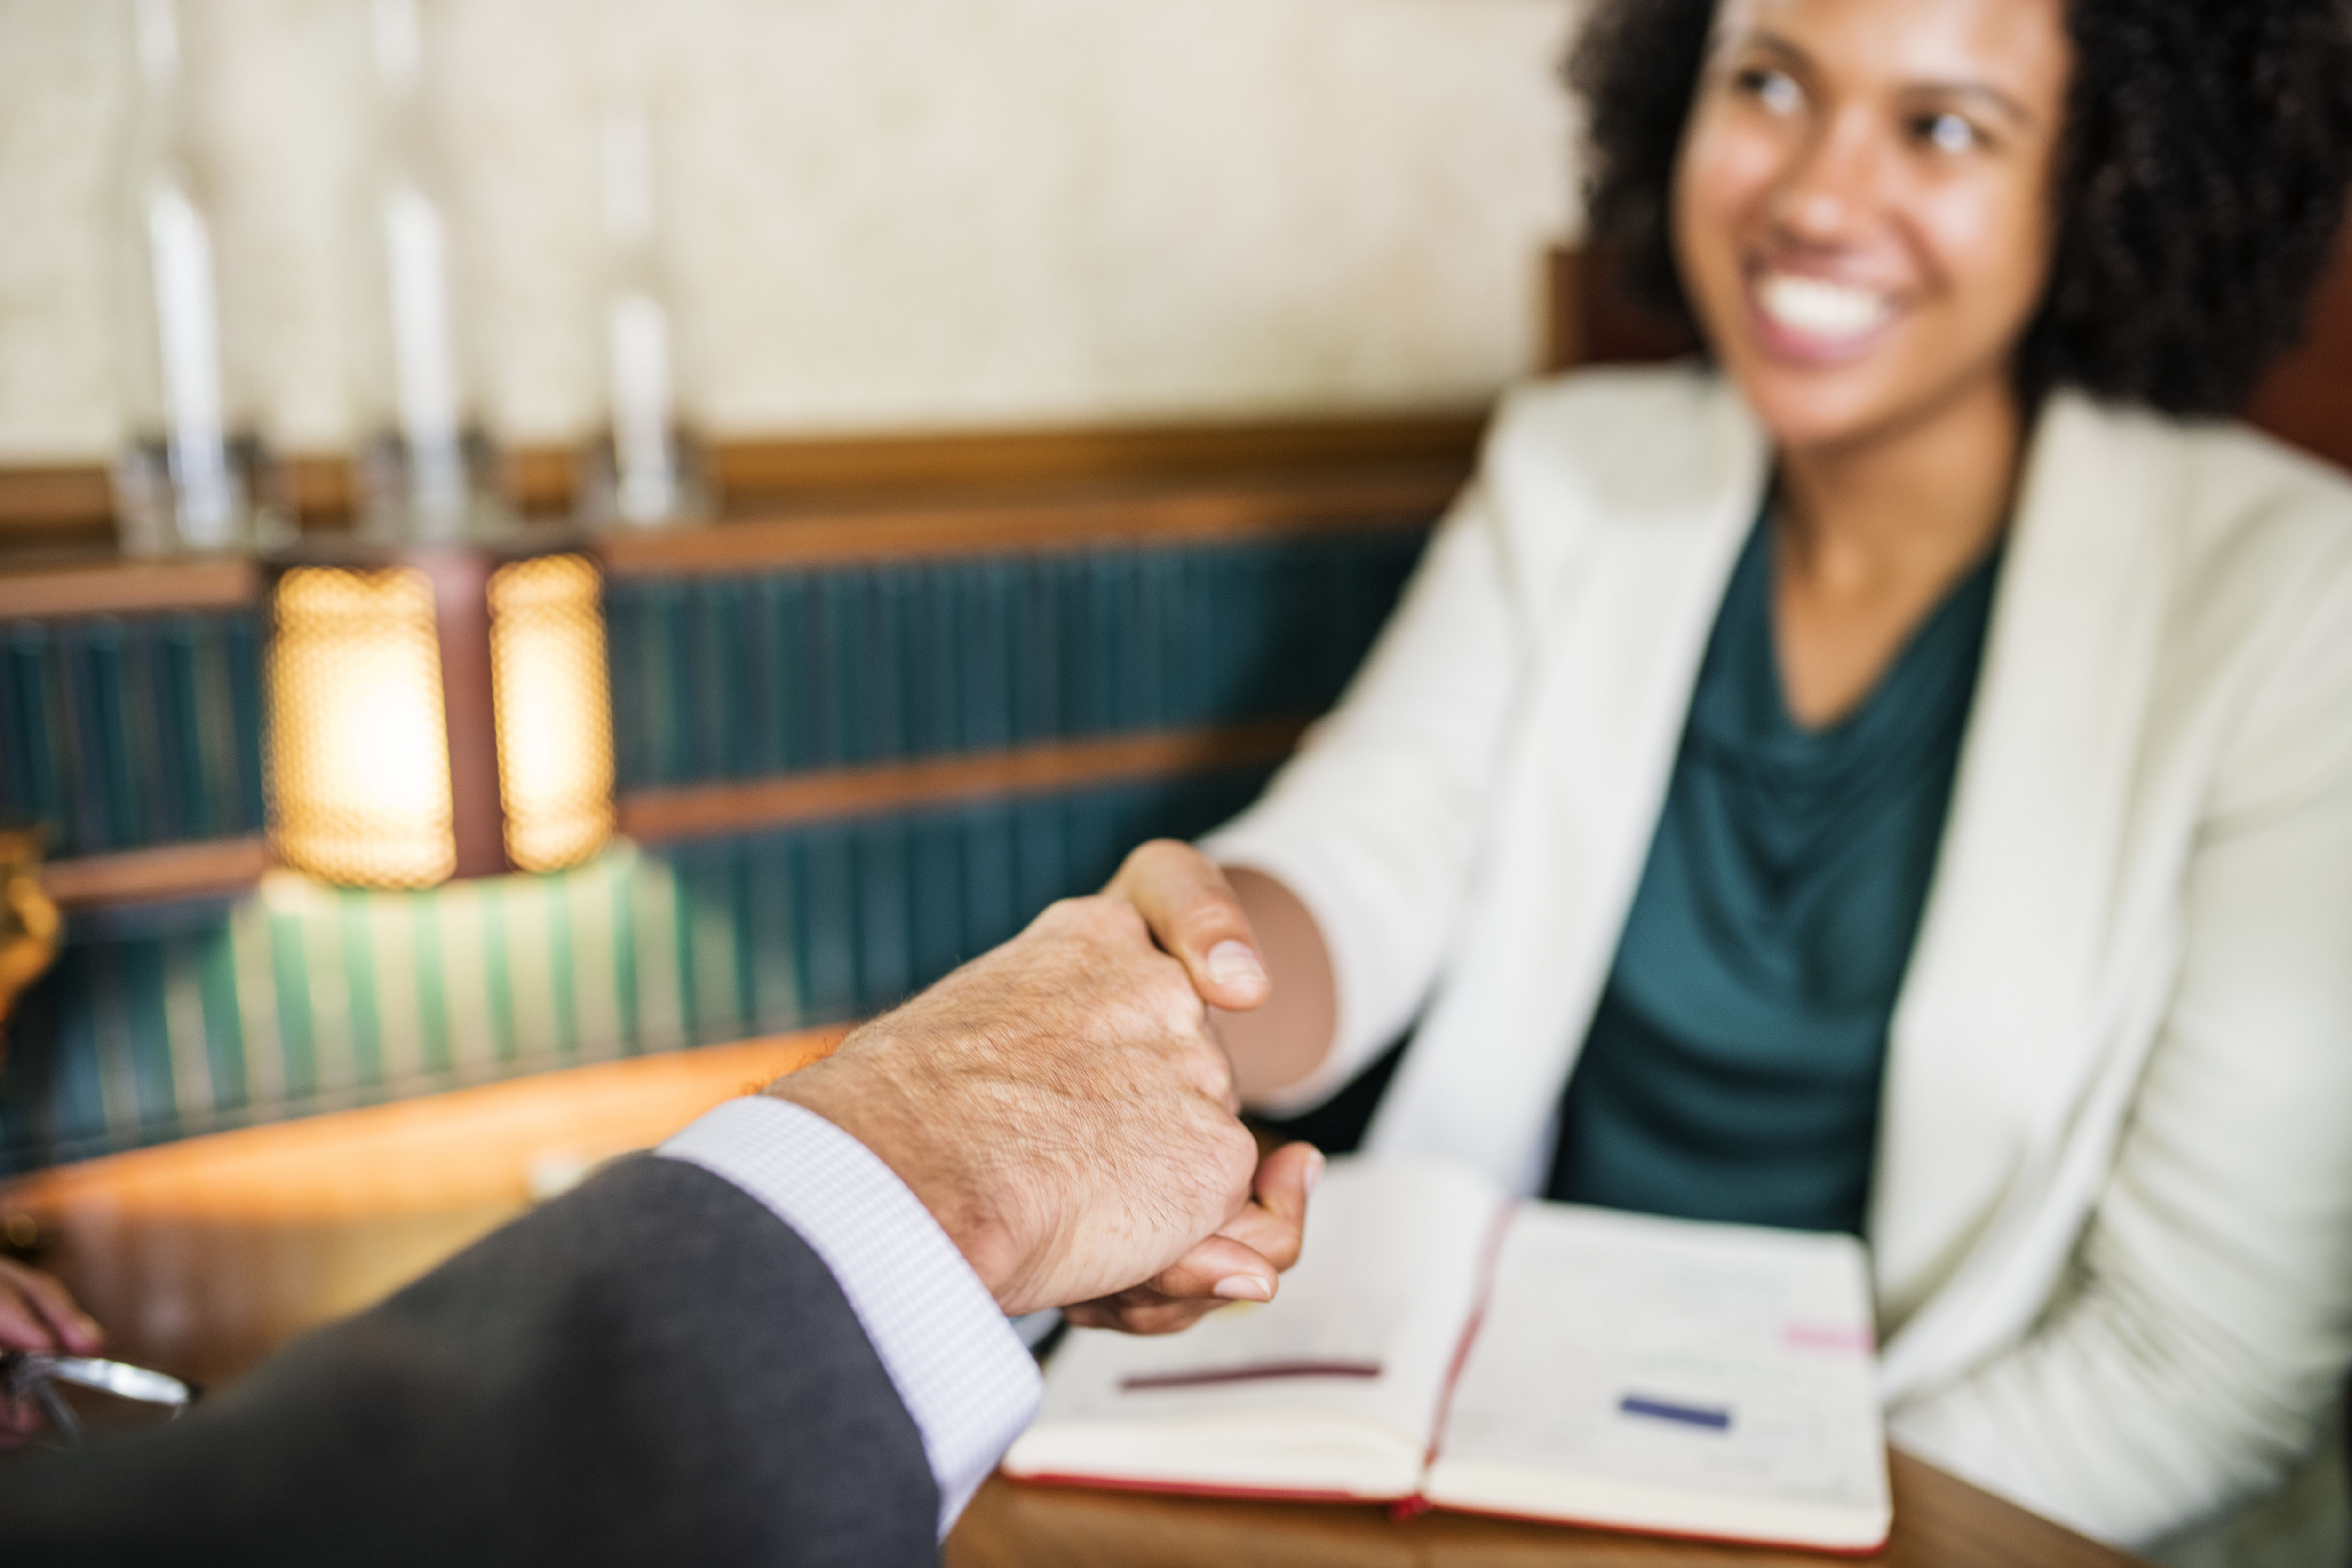
achievement, african, african american, african descent, afro, agreement, american, black, business, business agreement, business deal, businessman, businesswoman, cheerful, collaboration, colleague, congratulating, corporate, deal, greeting, hands, handshake, happiness, happy, help, helping hands, holding, holding hands, man, marketing, mature, meeting, notebook, notepad, partnership, people, power, promise, shaking hands, smiling, suit, support, team, team building, teamwork, trust, unity, woman, job, businessperson, student, communication, conversation